Oxford Symposium on Food and Cookery

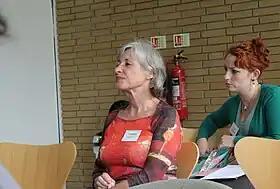
Barbara Santich at a Symposium session

Since 1986 the proceedings have been unvaryingly published in an annual volume (see "List of published symposia" below). The 1986 theme was "The Cooking Medium", and three data papers were circulated in advance: two by Alan Davidson, "Edible Fats and Oils" and "Thickeners", and a multilingual survey by Jenny Macarthur, "Oils, Fats and Dairy Products: notes and lists of names". Many less-than-universal cooking media were discussed, including sheep's tail fat (by Jill Tilsley Benham), caul fat (by Jane Grigson) and almond milk (by the medieval scholar Constance B. Hieatt). Sami Zubaida of Birkbeck College spoke on "Oils and Fats in the Middle East", while Barbara Santich gave a historical outline of medieval thickeners. Among the more unusual tastes explored in the 1987 symposium on "Taste" was pekmez (in a paper by Nevin Halici). Esther Balogh spoke on paprika, Bruce Kraig on hot dogs and Joan Morgan on apples, soon to be the subject of her definitive "The Book of Apples" (1993). Historical papers were given by Anna del Conte on 18th century Naples and Charles Perry on Near Eastern rotted condiments (including Murri). "The Cooking Pot" as the theme for 1988 was suggested by Patience Gray. It was addressed by 25 speakers including, for the first time, Sophie D. Coe, who spoke on "The Maya Chocolate Pot and Its Descendants". Others who addressed the symposium for the first time included Michael Abdalla, a scholar of the modern Assyrians of the Near East (and an Assyrian himself), the anthropologist Jeremy MacClancy, the medievalist Terence Scully and the Greek food writer Rena Salaman. At the 1989 symposium, which took the theme of "Staple Foods" and was for the first time organized by Harlan Walker, plenary sessions were addressed by the archaeologist Keith Botsford, the food historian Andrew Dalby and the nutritionist Erica F. Wheeler, who asked: "Do Processed Societies Have Staple Foods?"